Yang Chengfu

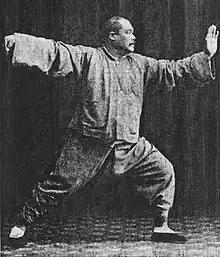
Yang Chengfu in "Single Whip" posture of Yang-style tai chi solo form

Yang Chengfu (1883–1936) was one of the best known teachers of Yang-style tai chi Chinese martial art. He helped develop the art into its modern form. His students would go on to found successful martial arts schools of their own and helped spread Yang-style tai chi around the world.